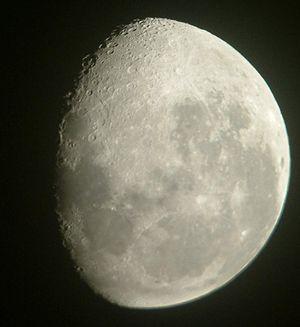
cliché réalisé par Yves 3 oct 2004 à 00:27 (CEST)